Marvel Preview

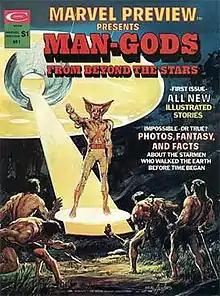
Cover of "Marvel Preview" #1 (February 1975). Art by Neal Adams

Marvel Preview is a black-and-white comics magazine published by Magazine Management for fourteen issues and the affiliated Marvel Comics Group for ten issues. The final issue additionally carried the imprint Marvel Magazines Group.